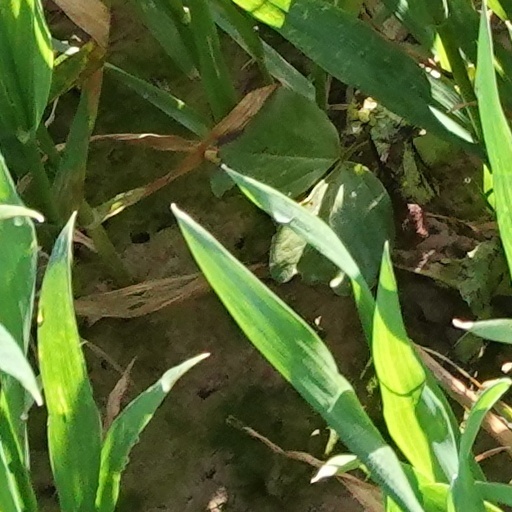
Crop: wheat